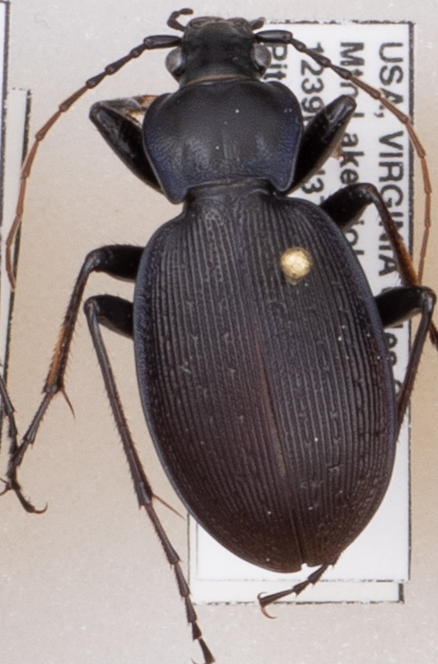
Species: Carabus goryi
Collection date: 2018-07-17
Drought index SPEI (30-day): -0.508
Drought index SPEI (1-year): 0.348
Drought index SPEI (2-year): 0.32